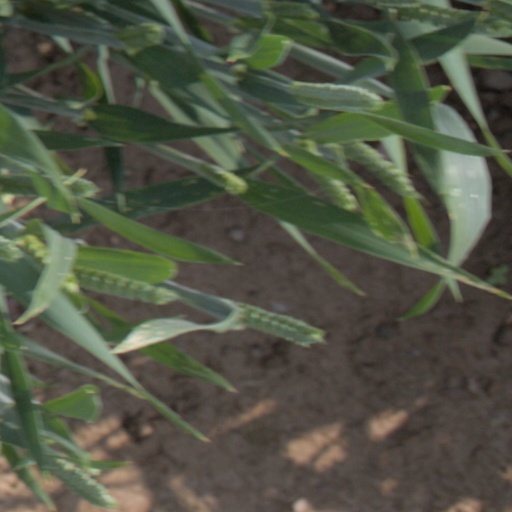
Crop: wheat